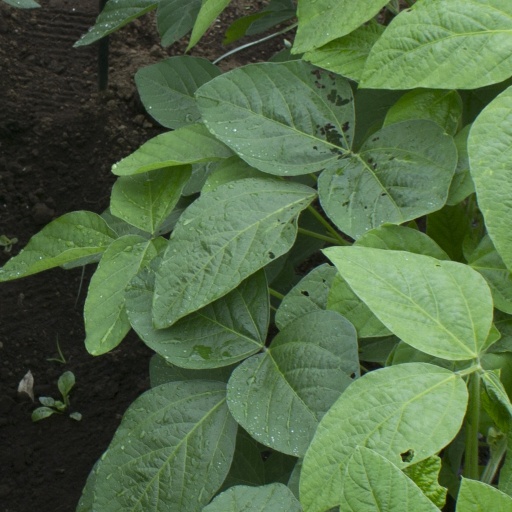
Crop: soybean